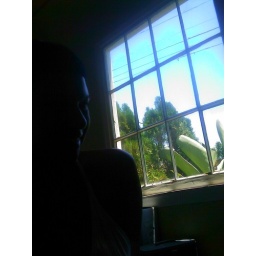
The window in my home office